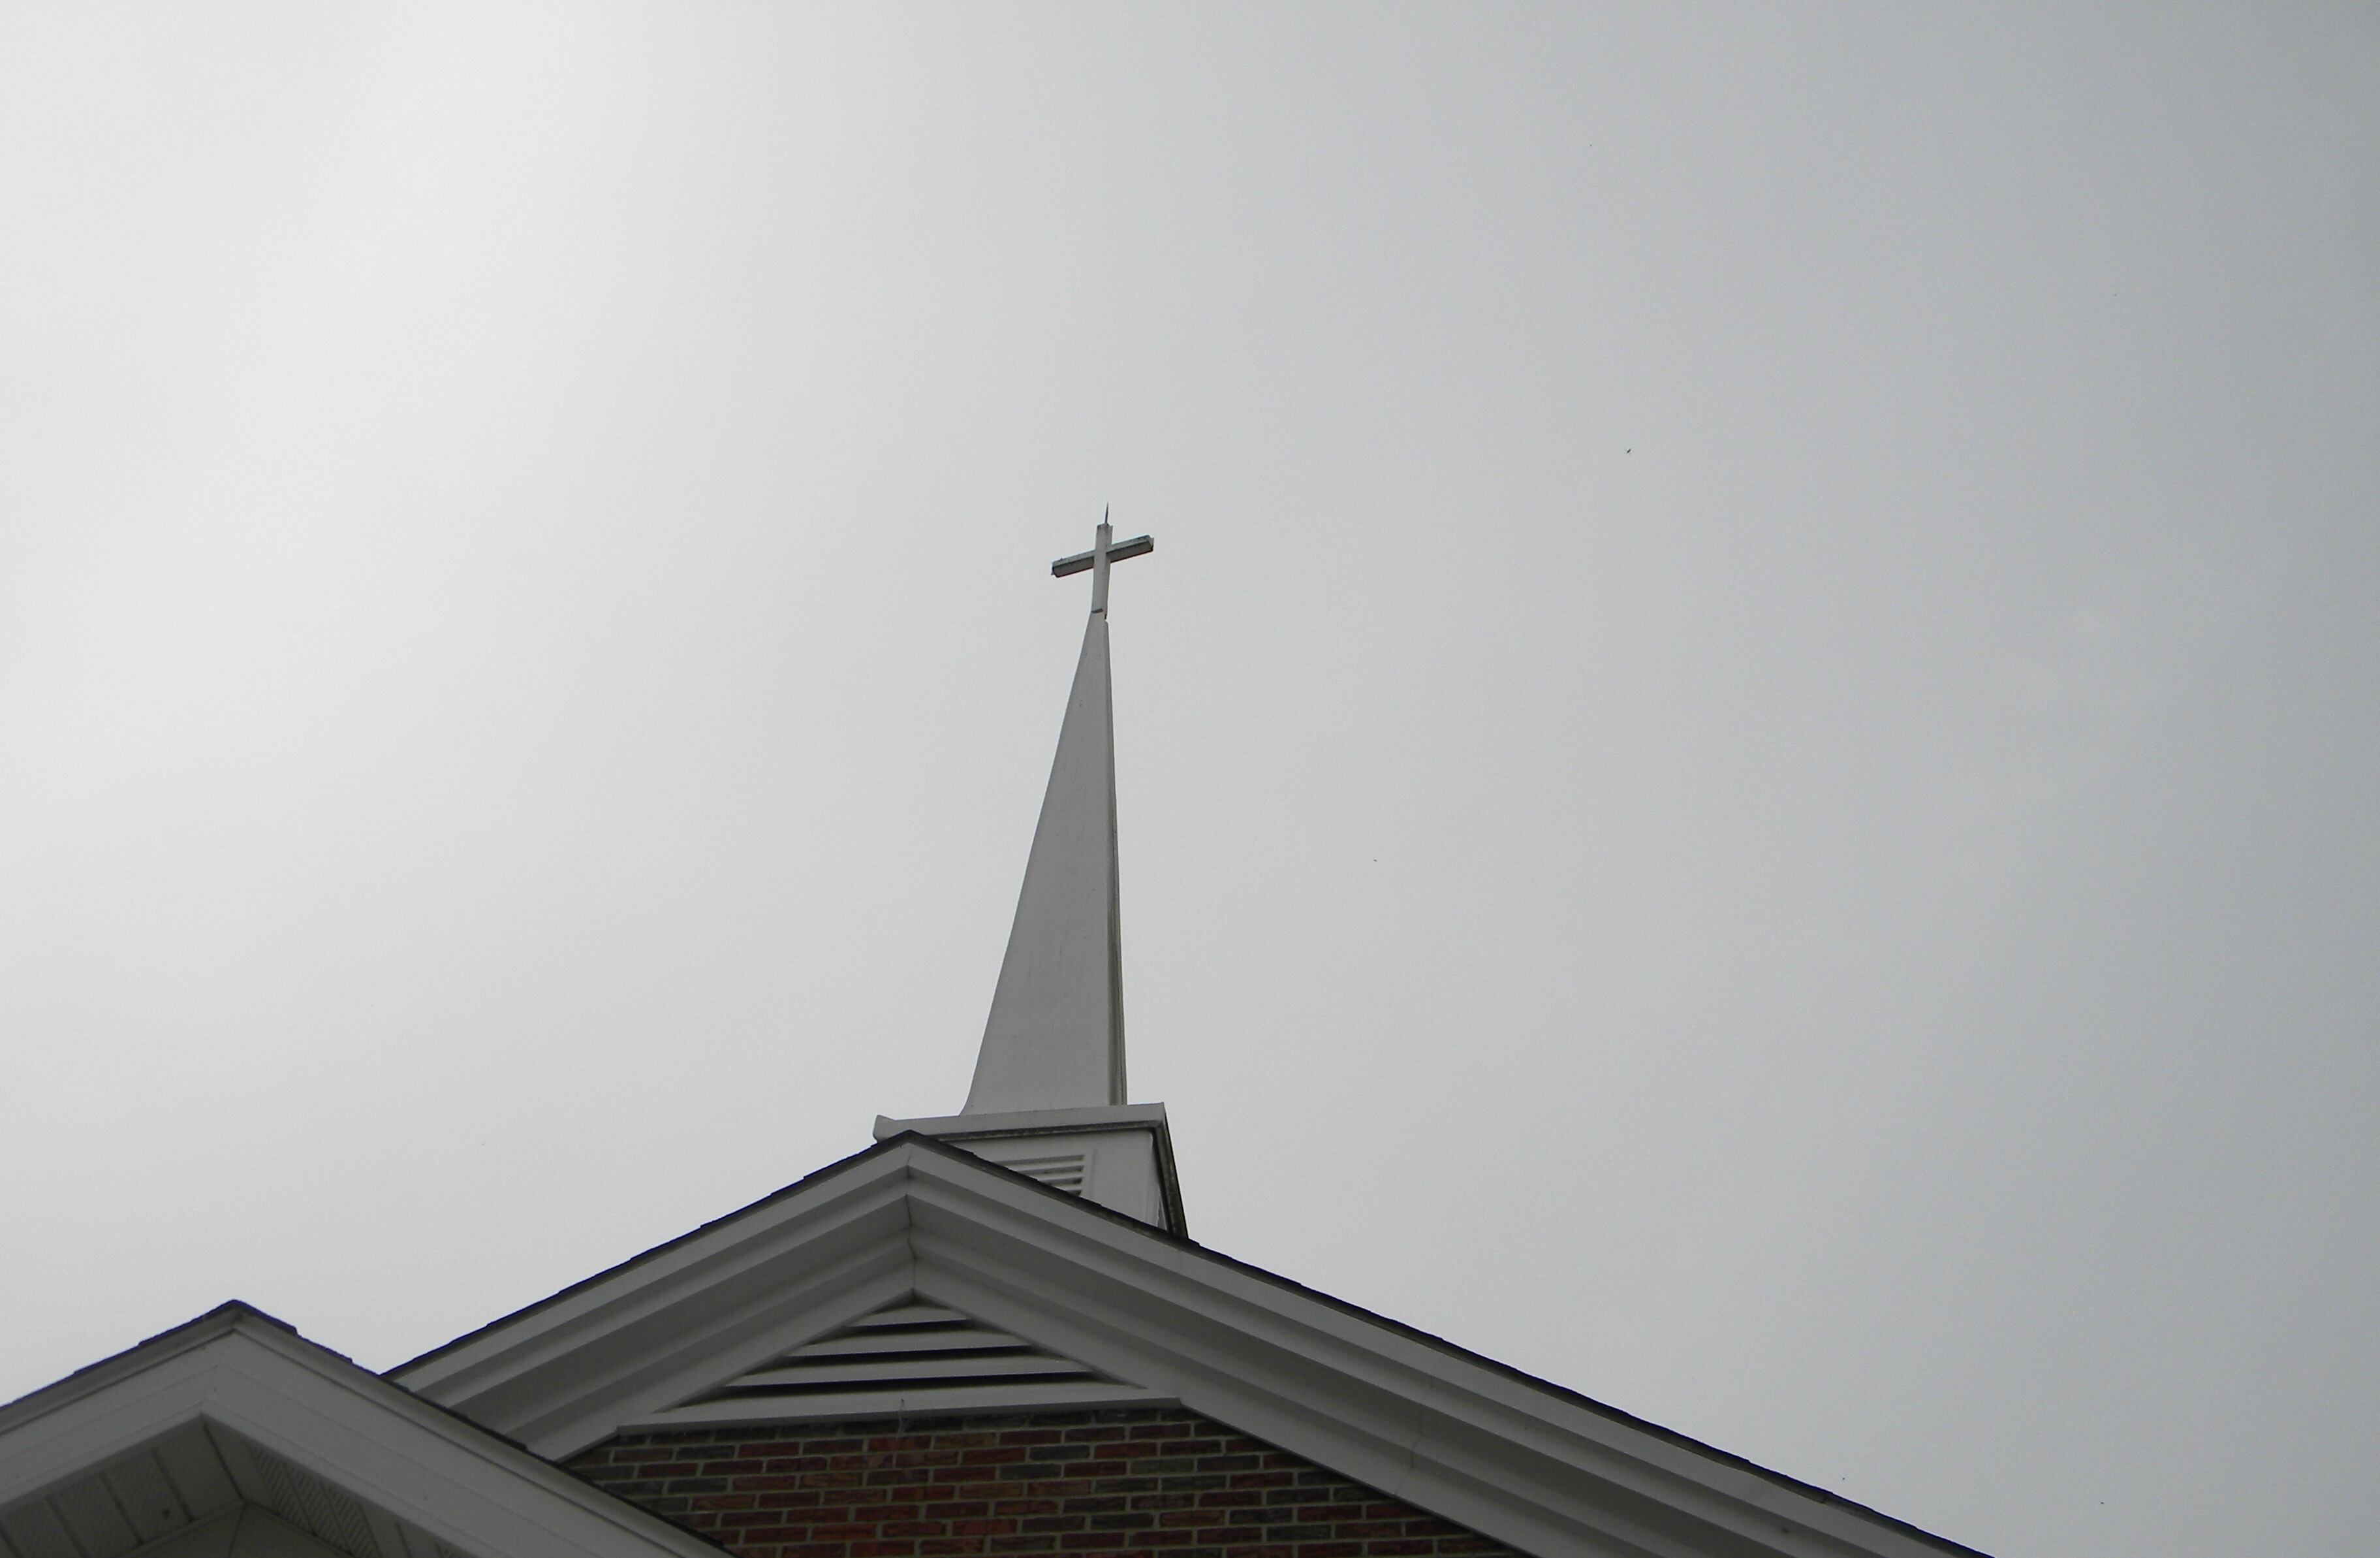
architecture, structure, wind, building, line, symbol, religion, church, cross, christian, religious, spire, steeple, christianity, worship, shape, top